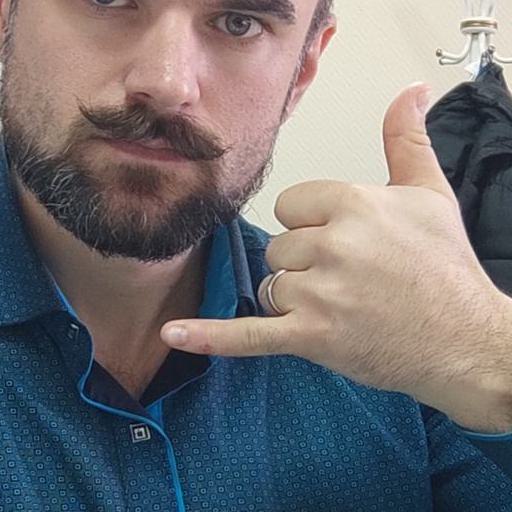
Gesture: call